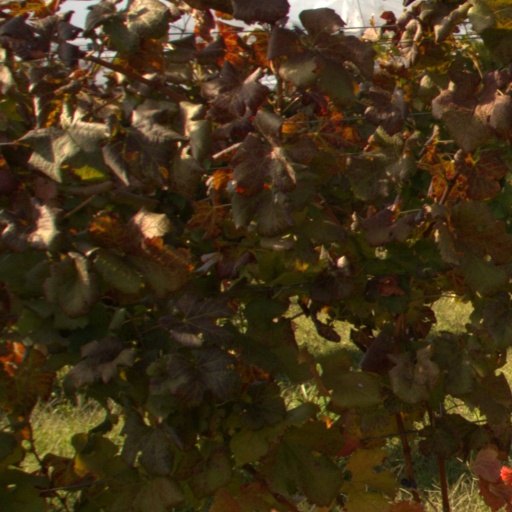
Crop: grape